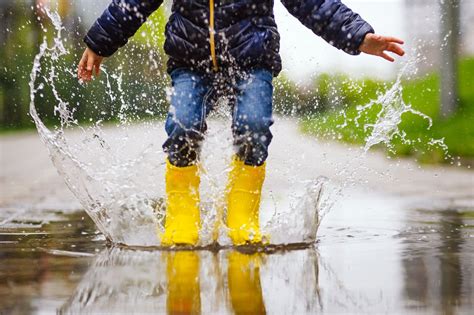
Weather: rain or strom